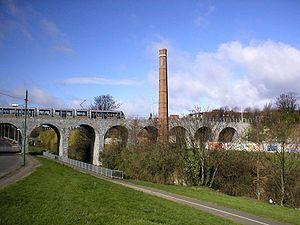
Le Métro de Dublin, localement désigné sous l'appellation Metrolink, est un projet de ligne métro desservant la région de Dublin, capitale de l'Irlande.